History of Penkridge

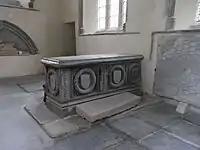
Chest tomb c.1530 thought to be that of Robert Willougby, 2nd Baron Willoughby de Broke, north transept, St.Andrew's Church, Bere Ferrers, Devon. He became lord of Penkridge in the early 16th century.

The church was the most notable feature of Penkridge from late Anglo-Saxon times. By the 13th century, it had reached a distinctive form.